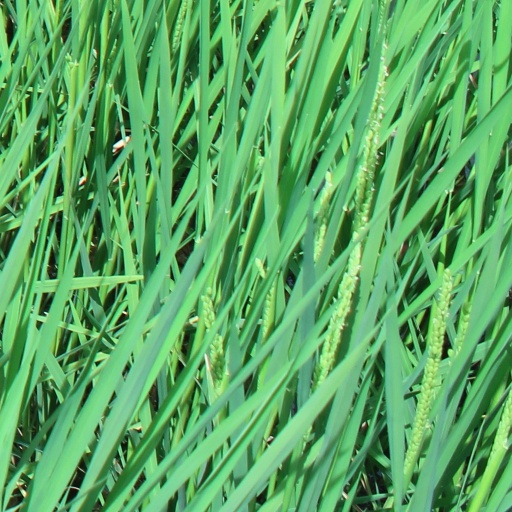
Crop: rice